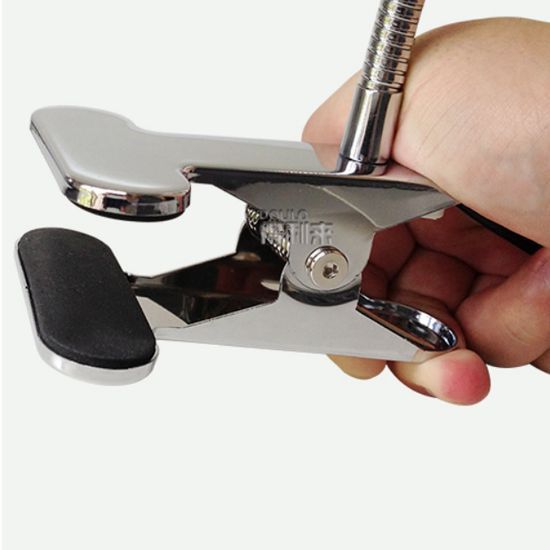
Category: lamp